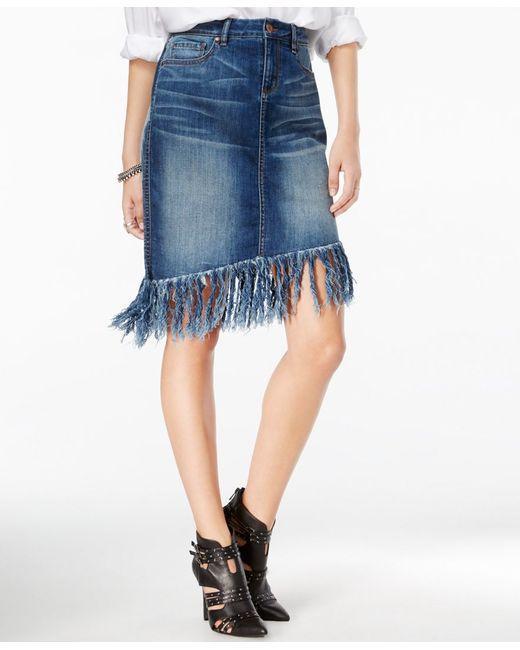
Kurzer Leinenrock mit Trägern unten